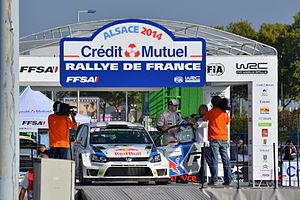
Jari-Matti Latvala sur le podium du parc d'assistance de Colmar durant le Rallye de France-Alsace 2014.
Le rallye de France-Alsace 2014, disputé du 2 au 5 octobre 2014 en Alsace, est la 11ᵉ manche de la saison 2014 du championnat du monde des rallyes. Il s'agit de la cinquième édition du rallye de France-Alsace.